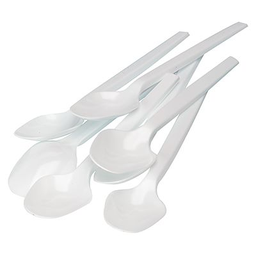
Label: plastic